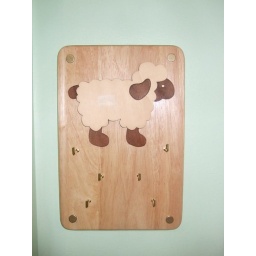
A new key rack in the kitchen carefully constructed by Dad and fixed to the wall by me :-D